Lyo and Merly

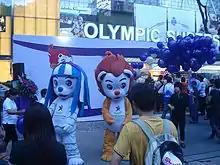
Lyo and Merly at the official opening of the Youth Olympic Games Superstore in front of Ngee Ann City on Orchard Road on 5 May 2010

The two mascots were officially introduced by Minister for Community Development, Youth and Sports Dr. Vivian Balakrishnan on 21 November 2009 at Suntec City. He commented that the duo are "an interesting play on fire and water". He added that "there are aspects of [the mascots] we clearly can identify with as Singaporeans, but really what we hope is these mascots will be embraced by Singaporeans as well as the visitors who come". Before and throughout the Youth Olympics, the mascots appeared in various activities and programmes, including events in schools, launches and roadshows. The Olympic theme featured in Singapore's 2010 National Day Parade, also held in the month of August, and Lyo and Merly participated in pre-parade activities.